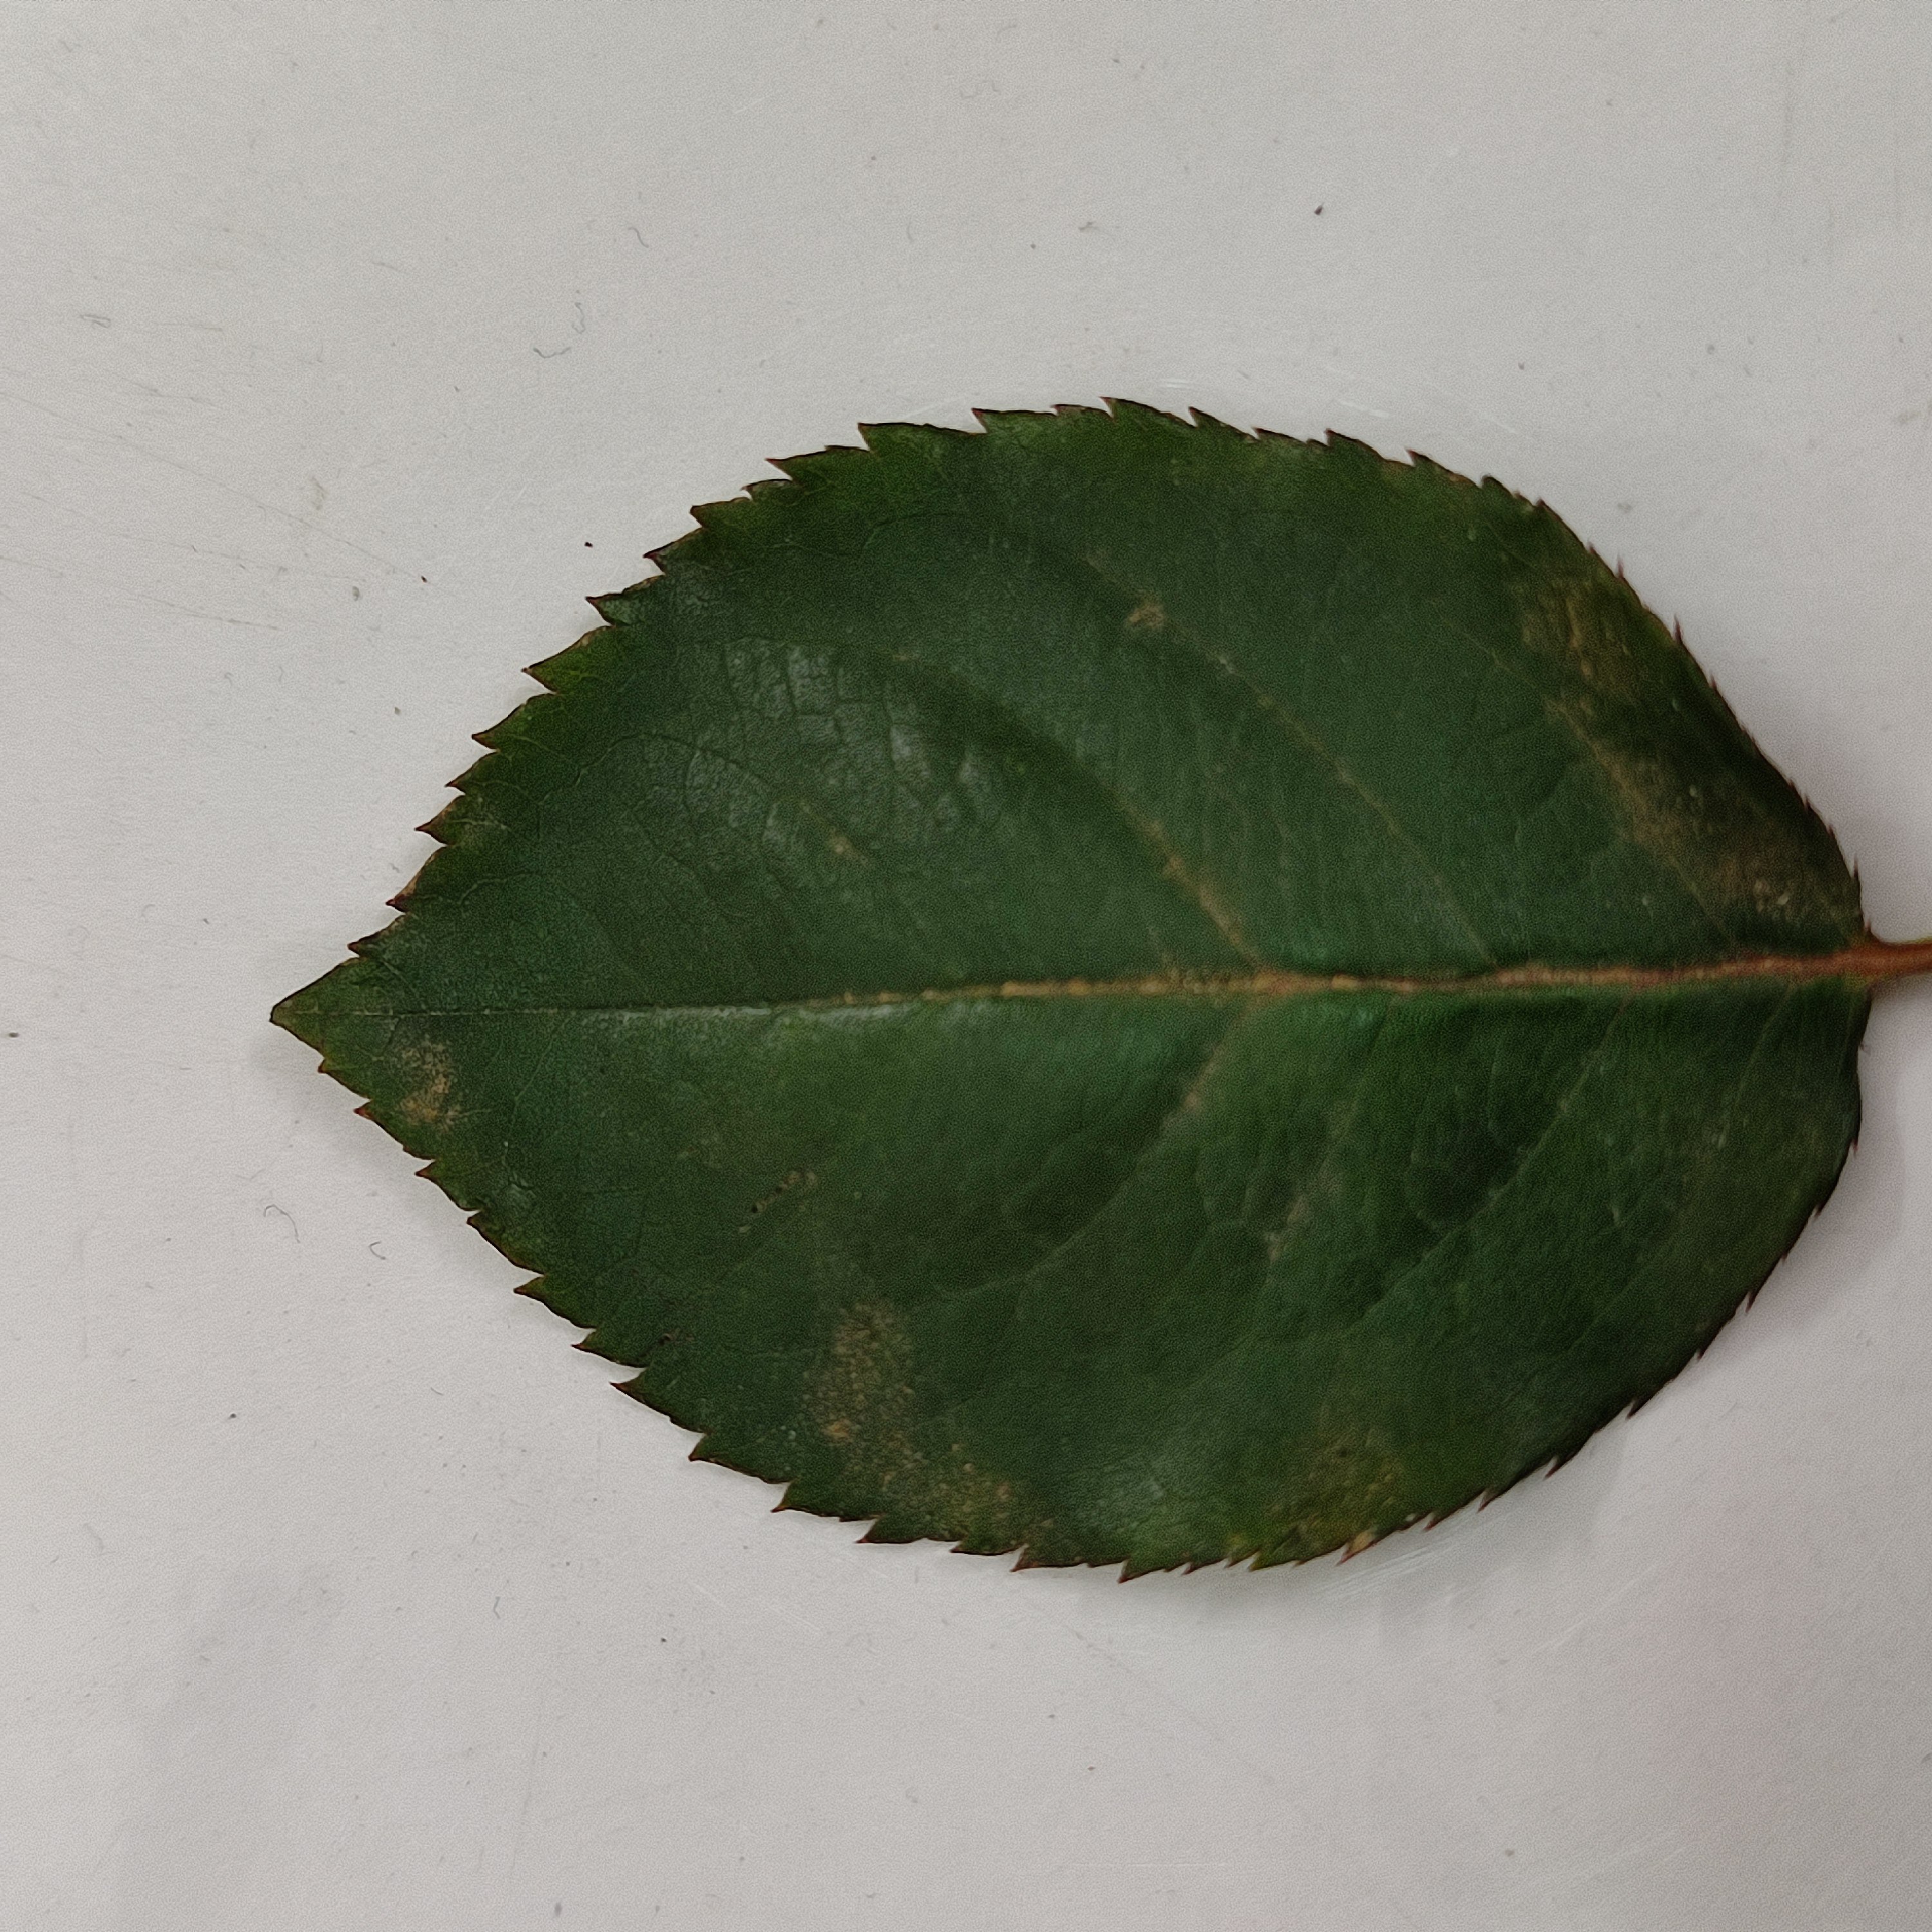
Label: Healthy Leaf